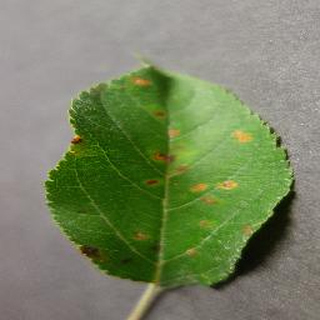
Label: apple_cedar_apple_rust